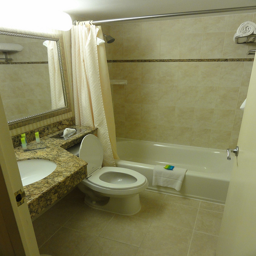
A white bathroom with granite countertops and white tile flooring.
The whole view of a full bathroom.
a bathroom with a shower toilet and sink
a photo of a bathroom wth lights on
A bathroom featuring the shower, toilet, sink and vanity.